Before I Wake (2016 film)

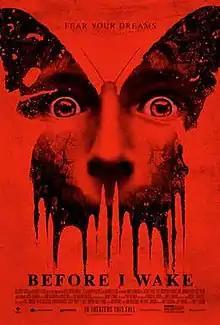
Theatrical release poster

Before I Wake (also known as Somnia in some international territories) is a 2016 American dark fantasy horror film directed and edited by Mike Flanagan, and co-written by Flanagan and Jeff Howard. The film stars Kate Bosworth, Thomas Jane, Jacob Tremblay, Annabeth Gish, Topher Bousquet and Dash Mihok. "Before I Wake" premiered at the Fantasia International Film Festival on July 31, 2016, and Netflix released it in the United States on January 5, 2018. The film grossed over $4.9 million worldwide and received positive reviews from critics.